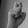
ASL letter: X